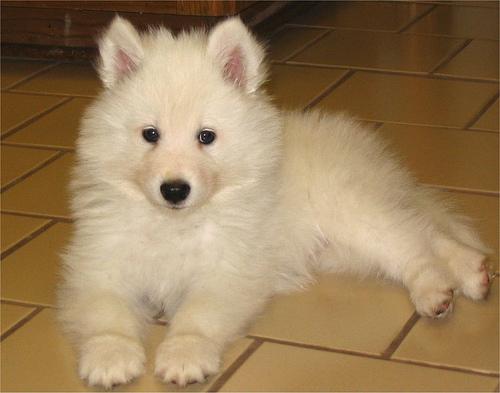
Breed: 2192-n000088-Samoyed